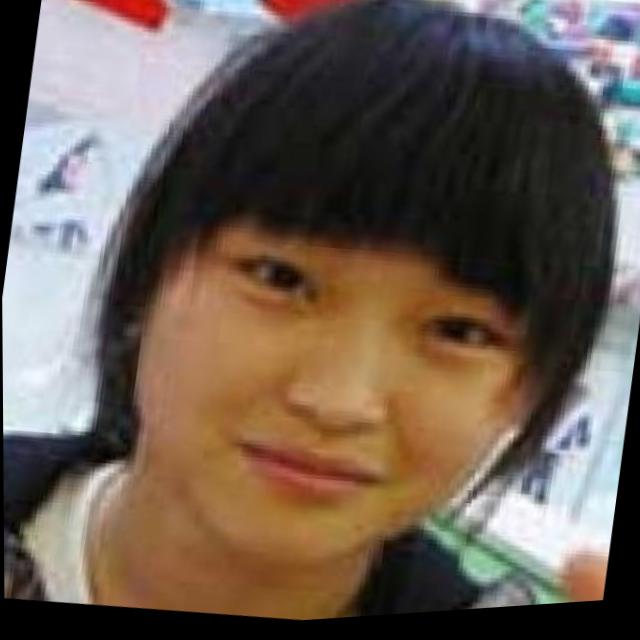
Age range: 13-20